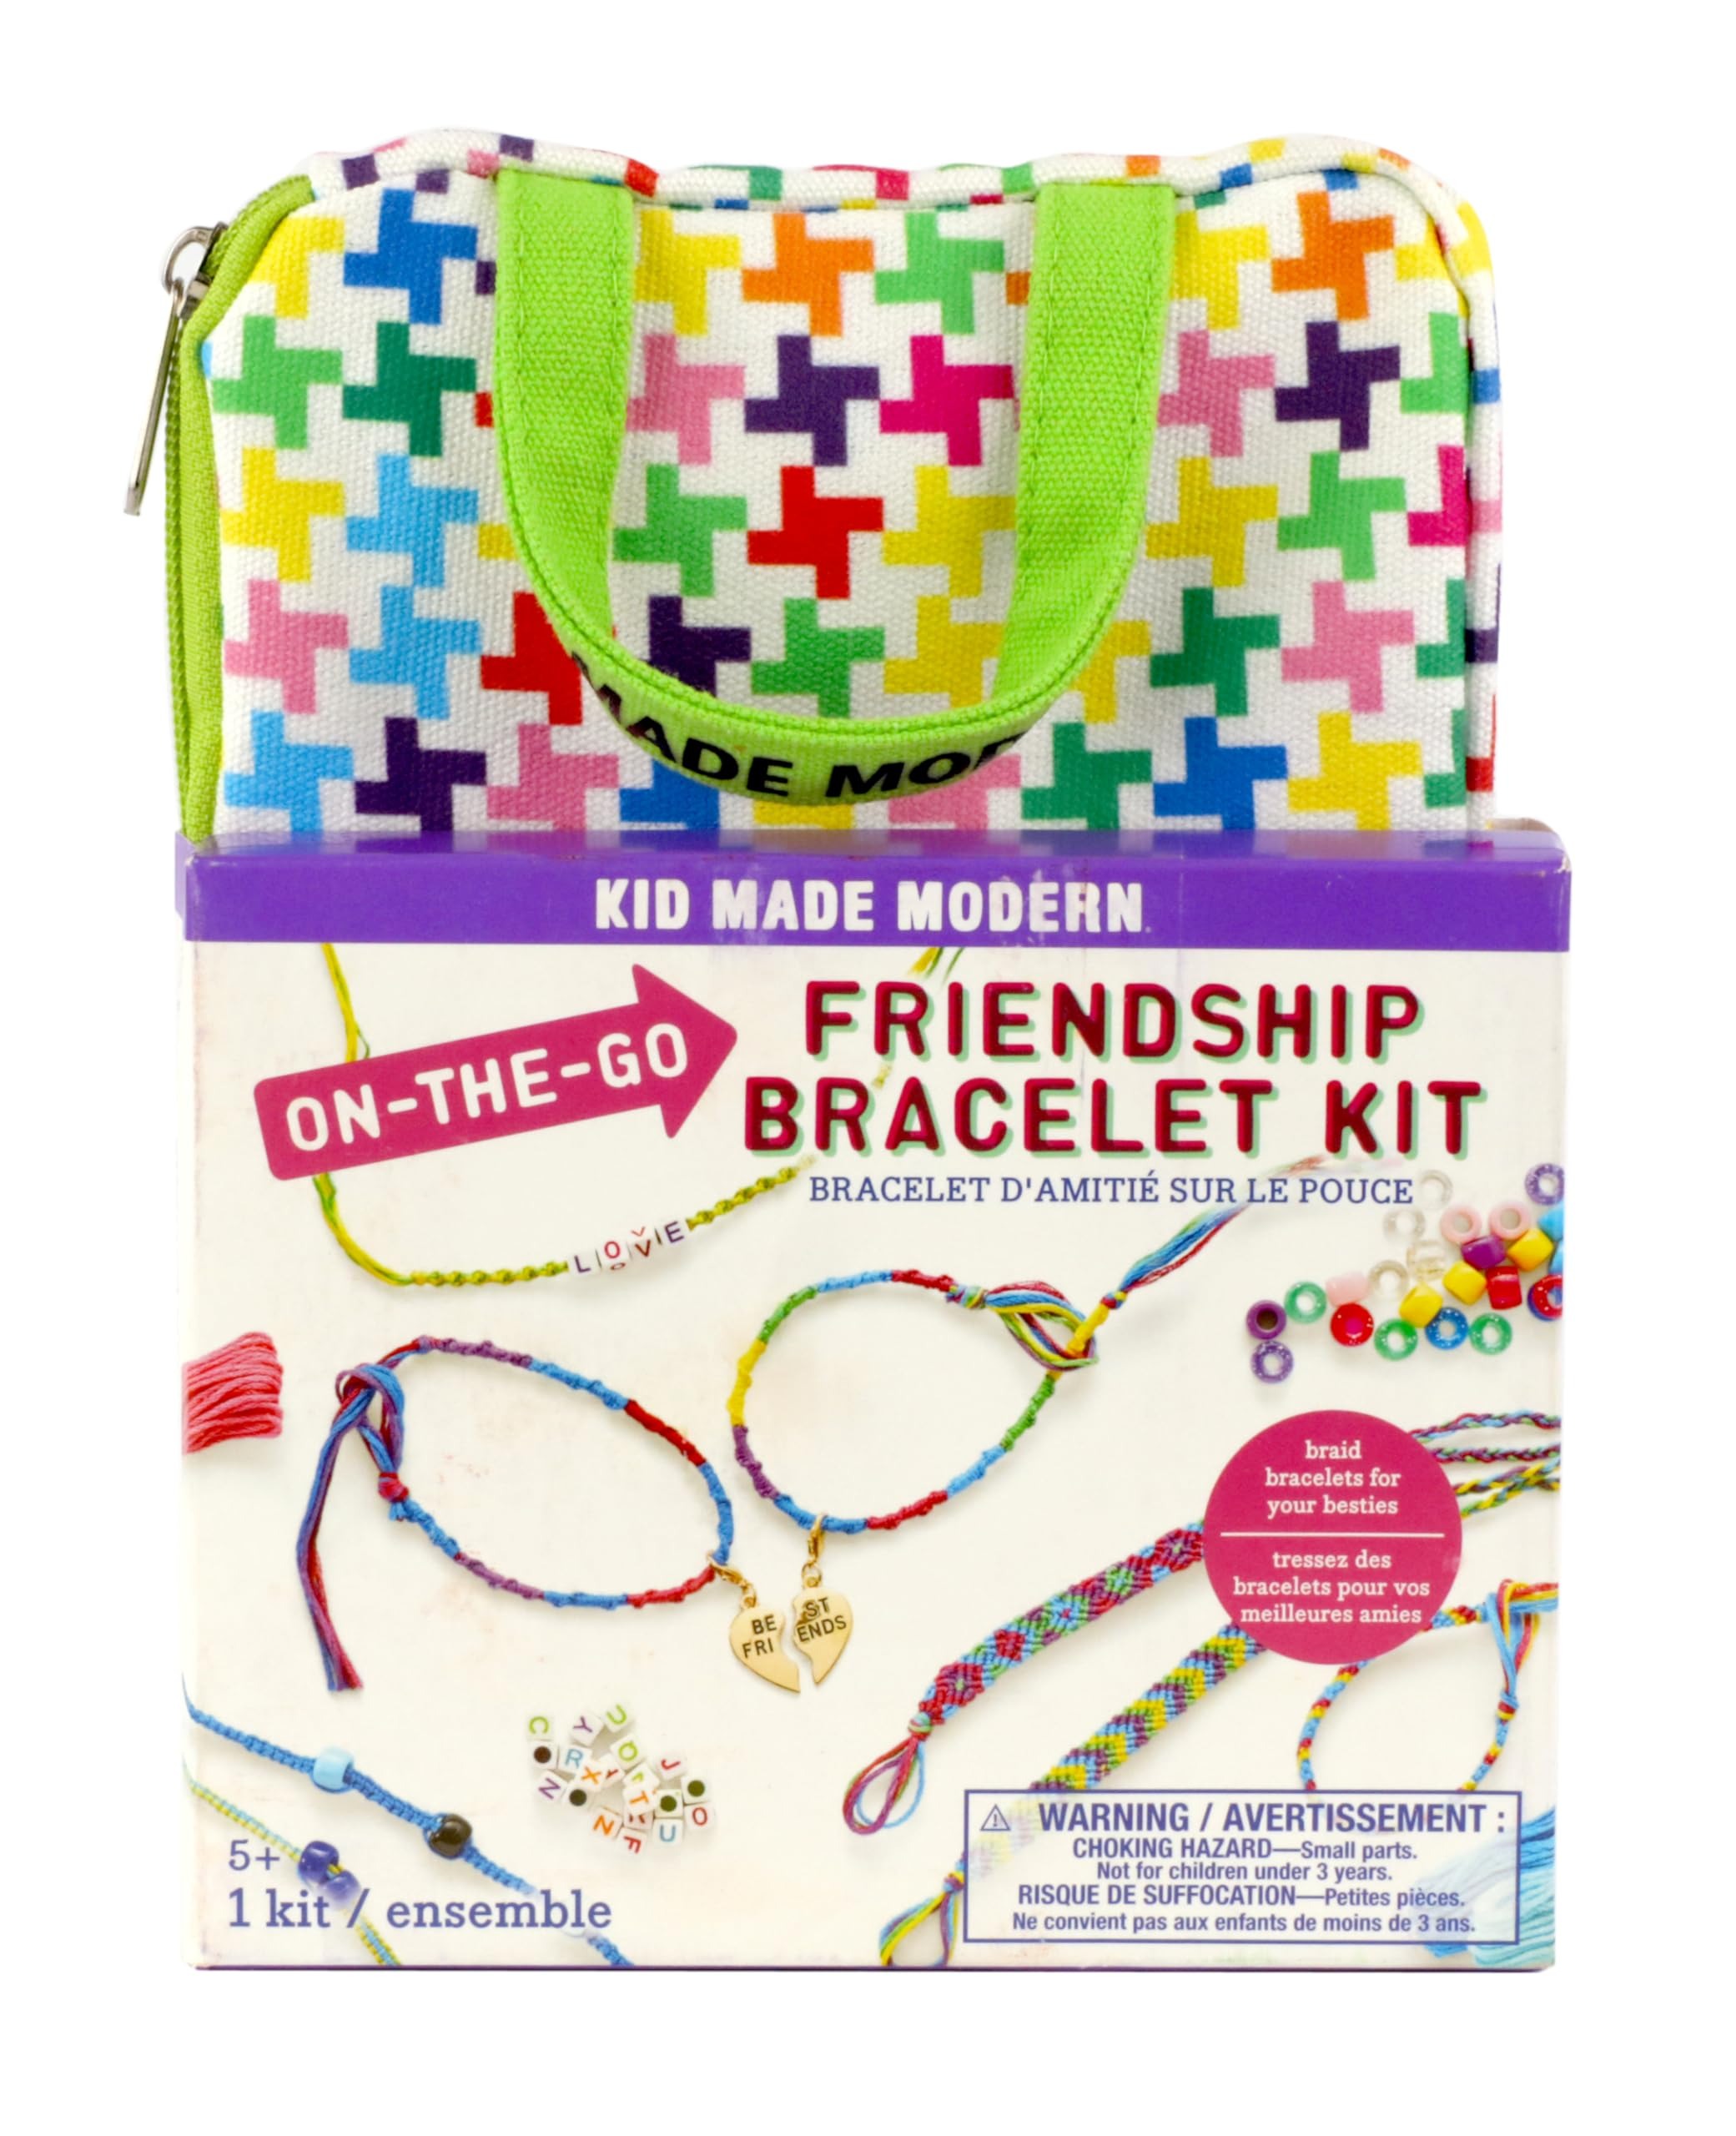
Item Name: Kid Made Modern Friendship Bracelet Making Kit & DIY Craft Sets for Kids Ages 5 6 7 8 9 10 11 12+ w/Letter Beads, Pony Beads, Charms for Girls & Boys
Bullet Point 1: Bestie Bracelets: This bracelet kit has 100 alphabet beads, 50 colorful pony beads, 8 threads in different colors, 2 "best friend" charms, a carrying case, and easy instructions. Kids can make many cool bracelets with all these fun beads and colors!
Bullet Point 2: Spell, Bead, and Weave Fun: This bracelet-making kit makes kids smile and inspires them to be creative. They can use the letter beads to spell names or messages, the pony beads to brighten your bracelets, and the threads to create cool patterns.
Bullet Point 3: Organized Art Box: The carrying box keeps all your art supplies tidy, so kids can easily find and use what they need. Watch them have fun with their bracelet projects without any mess and see their creativity shine!
Bullet Point 4: Creativity Anywhere, Anytime: This awesome bracelet making kit lets you carry all your art supplies in one box. With the bright and fun carrying case, kids can easily take their art stuff to grandma's house, restaurants, or on car trips.
Bullet Point 5: Endless Craft Fun: This kids' bracelet-making kit is ideal for kids who love crafts a lot and want to do it often. It's a fun travel kit that they can use happily for a long time.
Product Description: Kid Made Modern Friendship Bracelet Making Kit is ideal for kids ages 5 and up, offering 100 alphabet beads, 50 colorful pony beads, 8 threads in different colors, 2 "best friend" charms, a carrying case, and easy instructions. With these materials, kids can create many cute and creative bracelets, making it an enjoyable and fun activity for both girls and boys. This bracelet making kit kids is designed for creativity on the go, with a bright and fun carrying case that keeps all the art supplies organized. Kids can easily take their bracelet-making kit to grandma's house, restaurants, or on car trips, ensuring they can enjoy crafting anytime, anywhere. Also, this bracelet kit could even be an ideal birthday or graduation gift for teen girls or big sisters! The kids bracelet making kit helps keep everything tidy, allowing kids to find and use what they need without any mess, and inspiring endless crafting fun.
Value: 1.0
Unit: Count

Price: 6.99